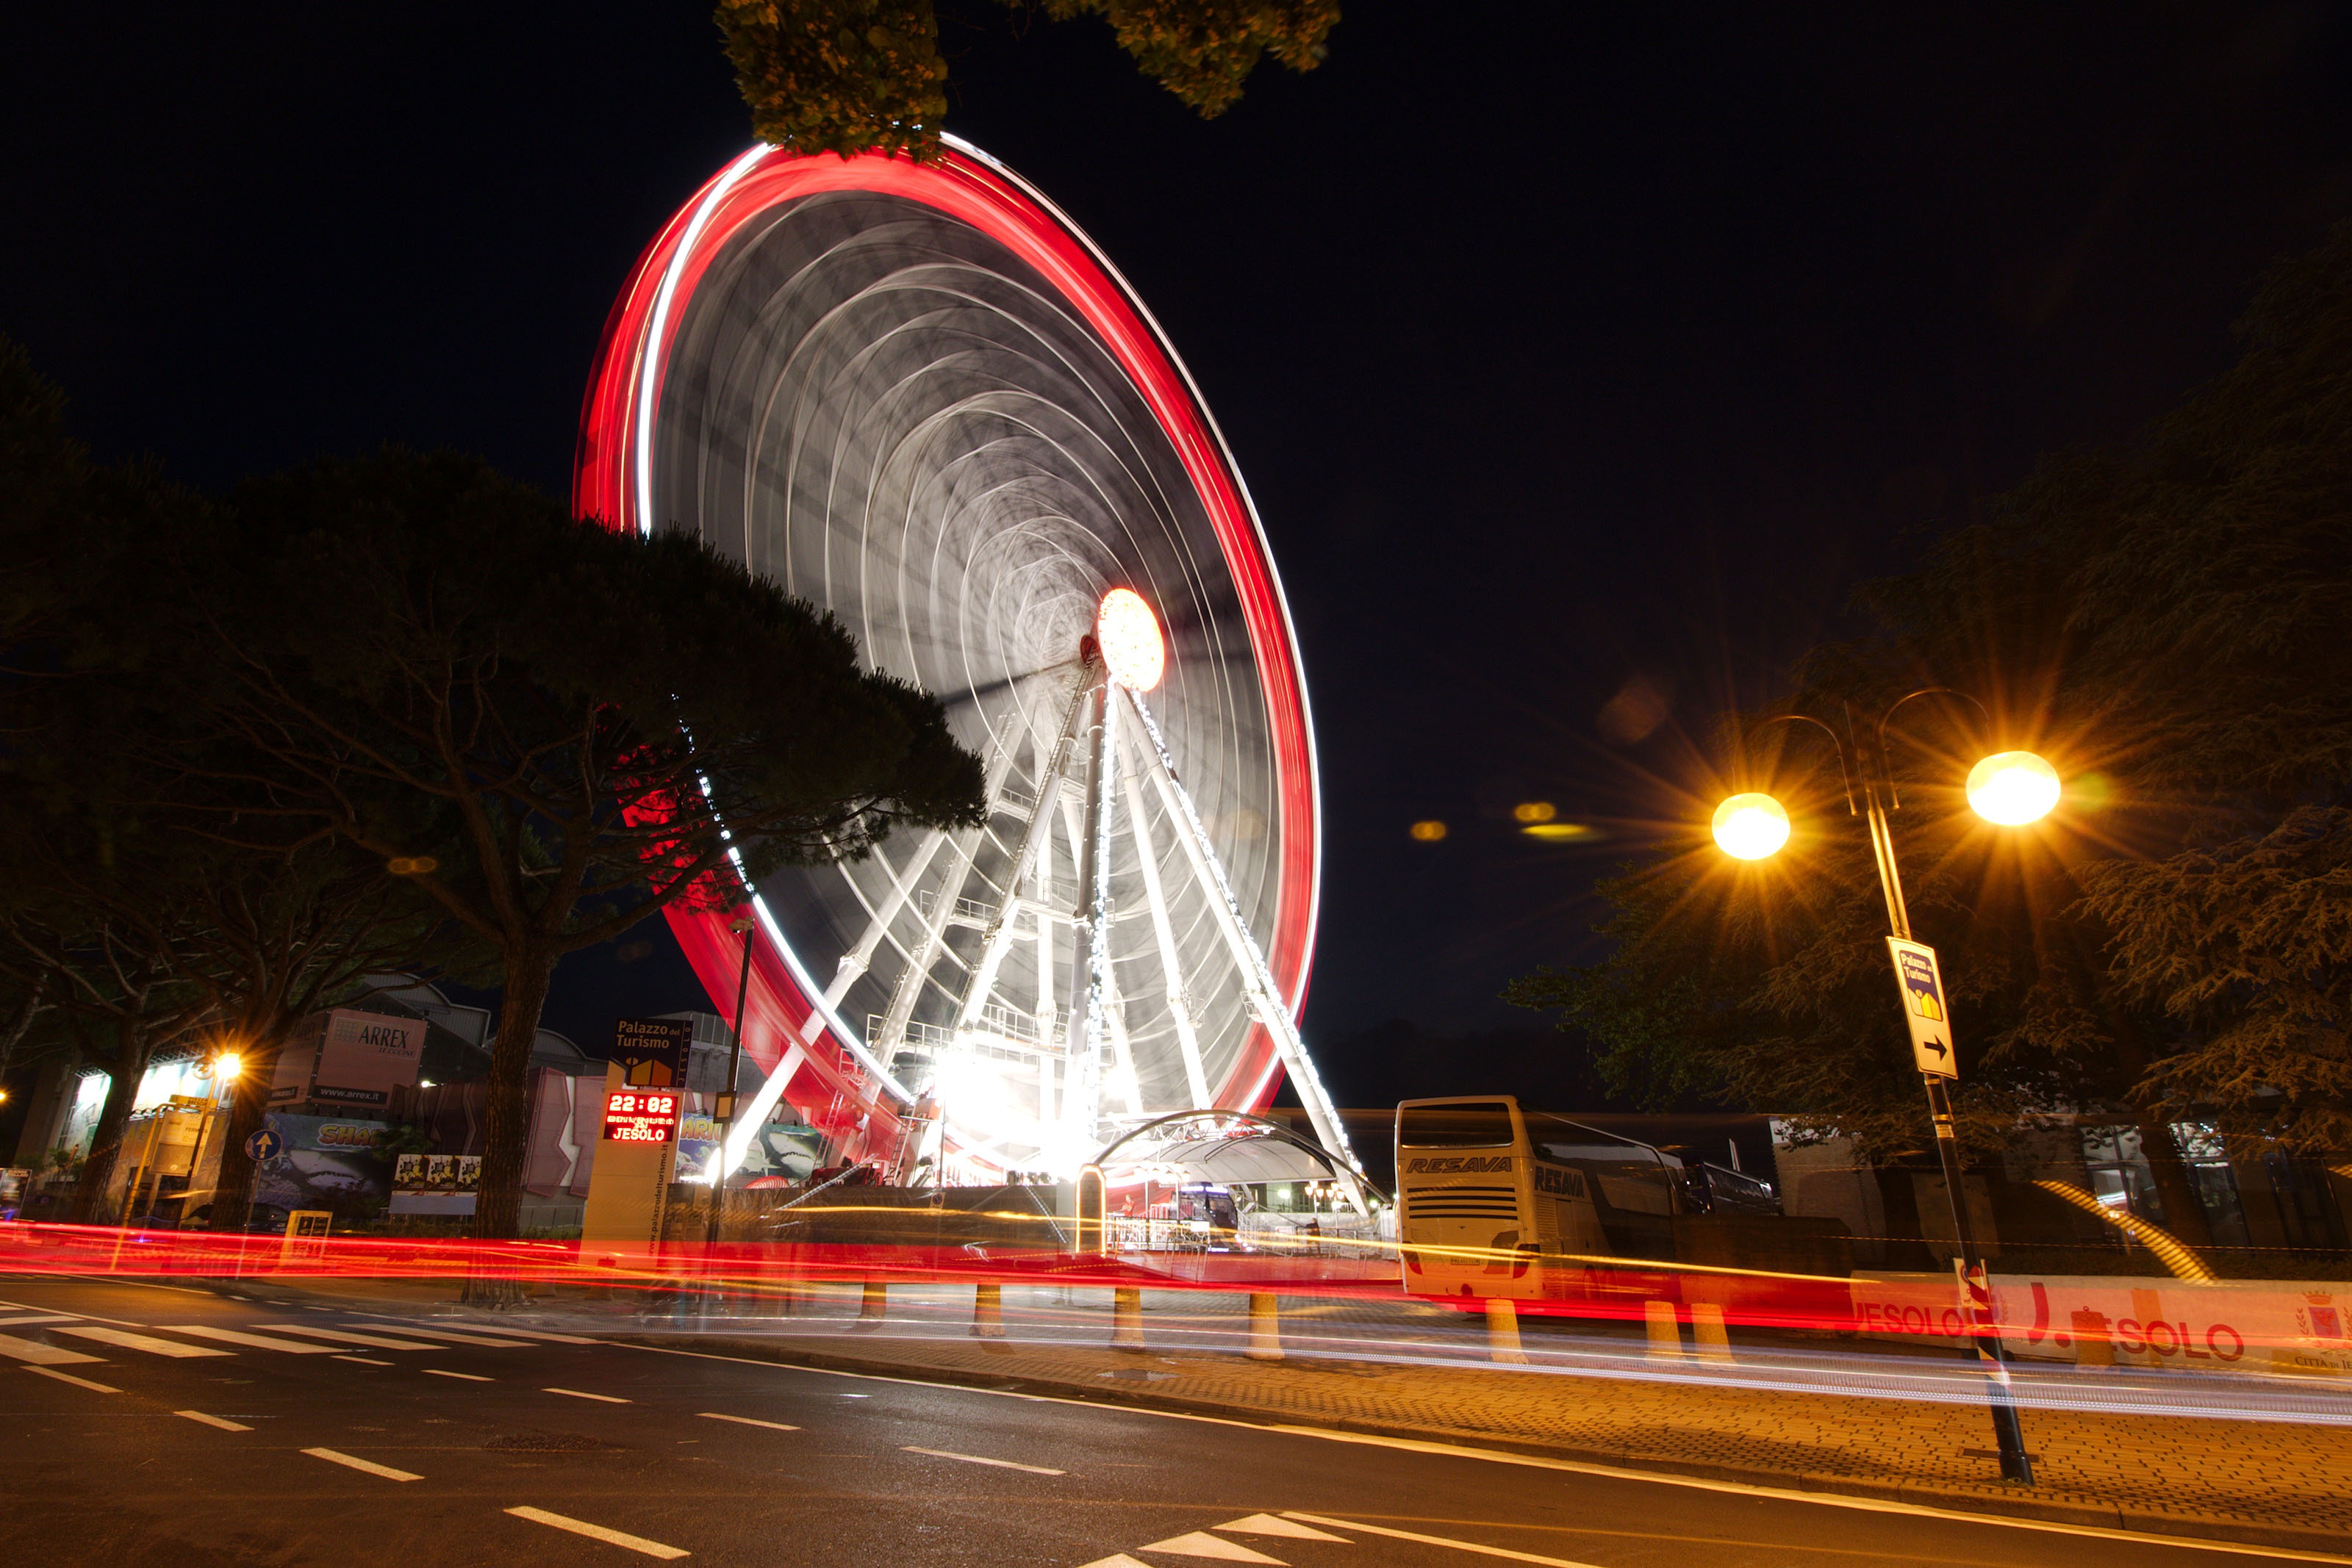
beach, landscape, sea, sand, light, sun, road, white, bridge, night, wheel, perspective, evening, landmark, italy, darkness, venice, street light, jetty, lighting, chairs, lights, fun, holidays, infrastructure, umbrellas, overview, light fixture, veneto, caorle, jesolo, joust